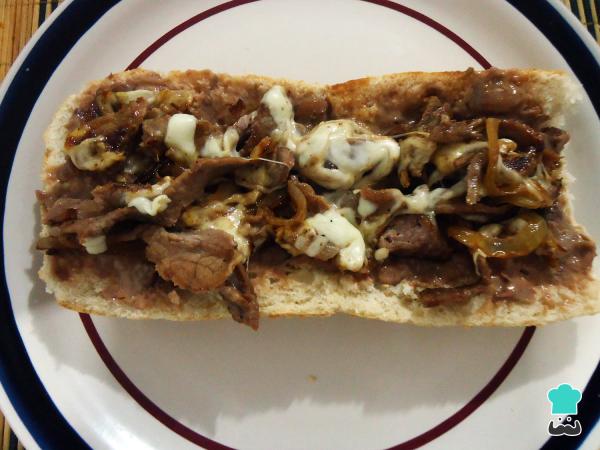
El siguiente paso es agregar la carne de res previamente guisada y gratinada con el queso en la mitad de nuestra baguette que contiene los frijoles. ¡Ya falta poco para acabar el bocadillo de carne mexicano!